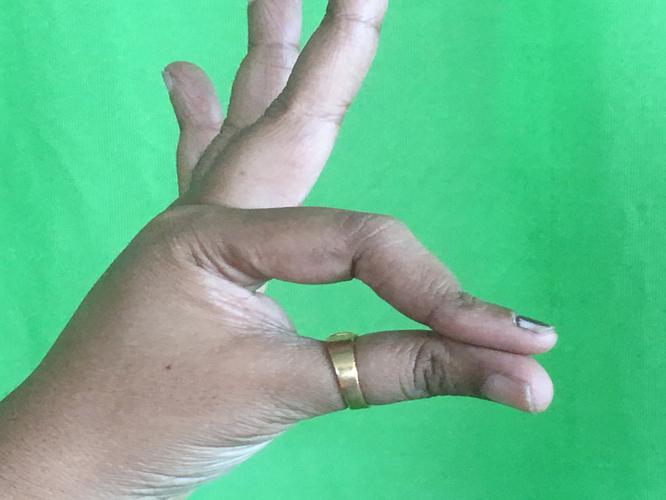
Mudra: Hamsasyam
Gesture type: single_hand